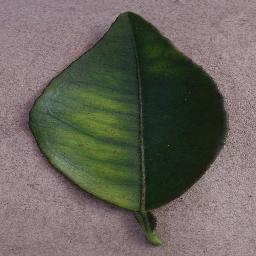
Label: Orange___Haunglongbing_(Citrus_greening)